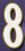
Number: 8